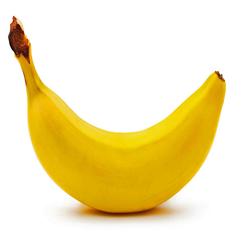
Label: Banana